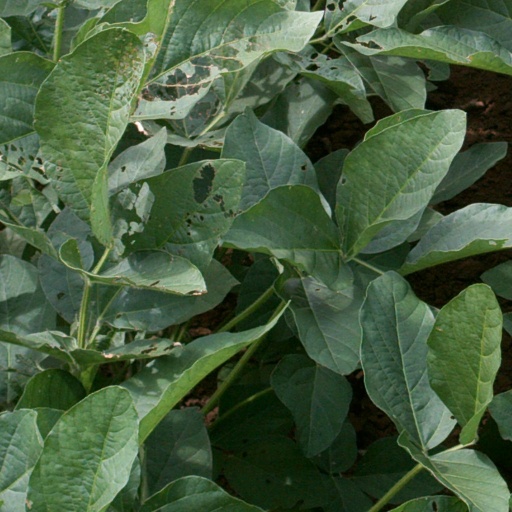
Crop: soybean